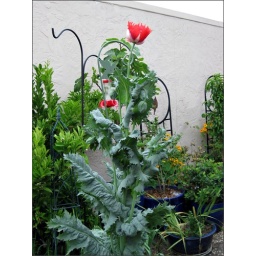
Papaver somniferum var. Danebrog. The plant is in a pot and is about at tall as me (5'3&amp;quot;)